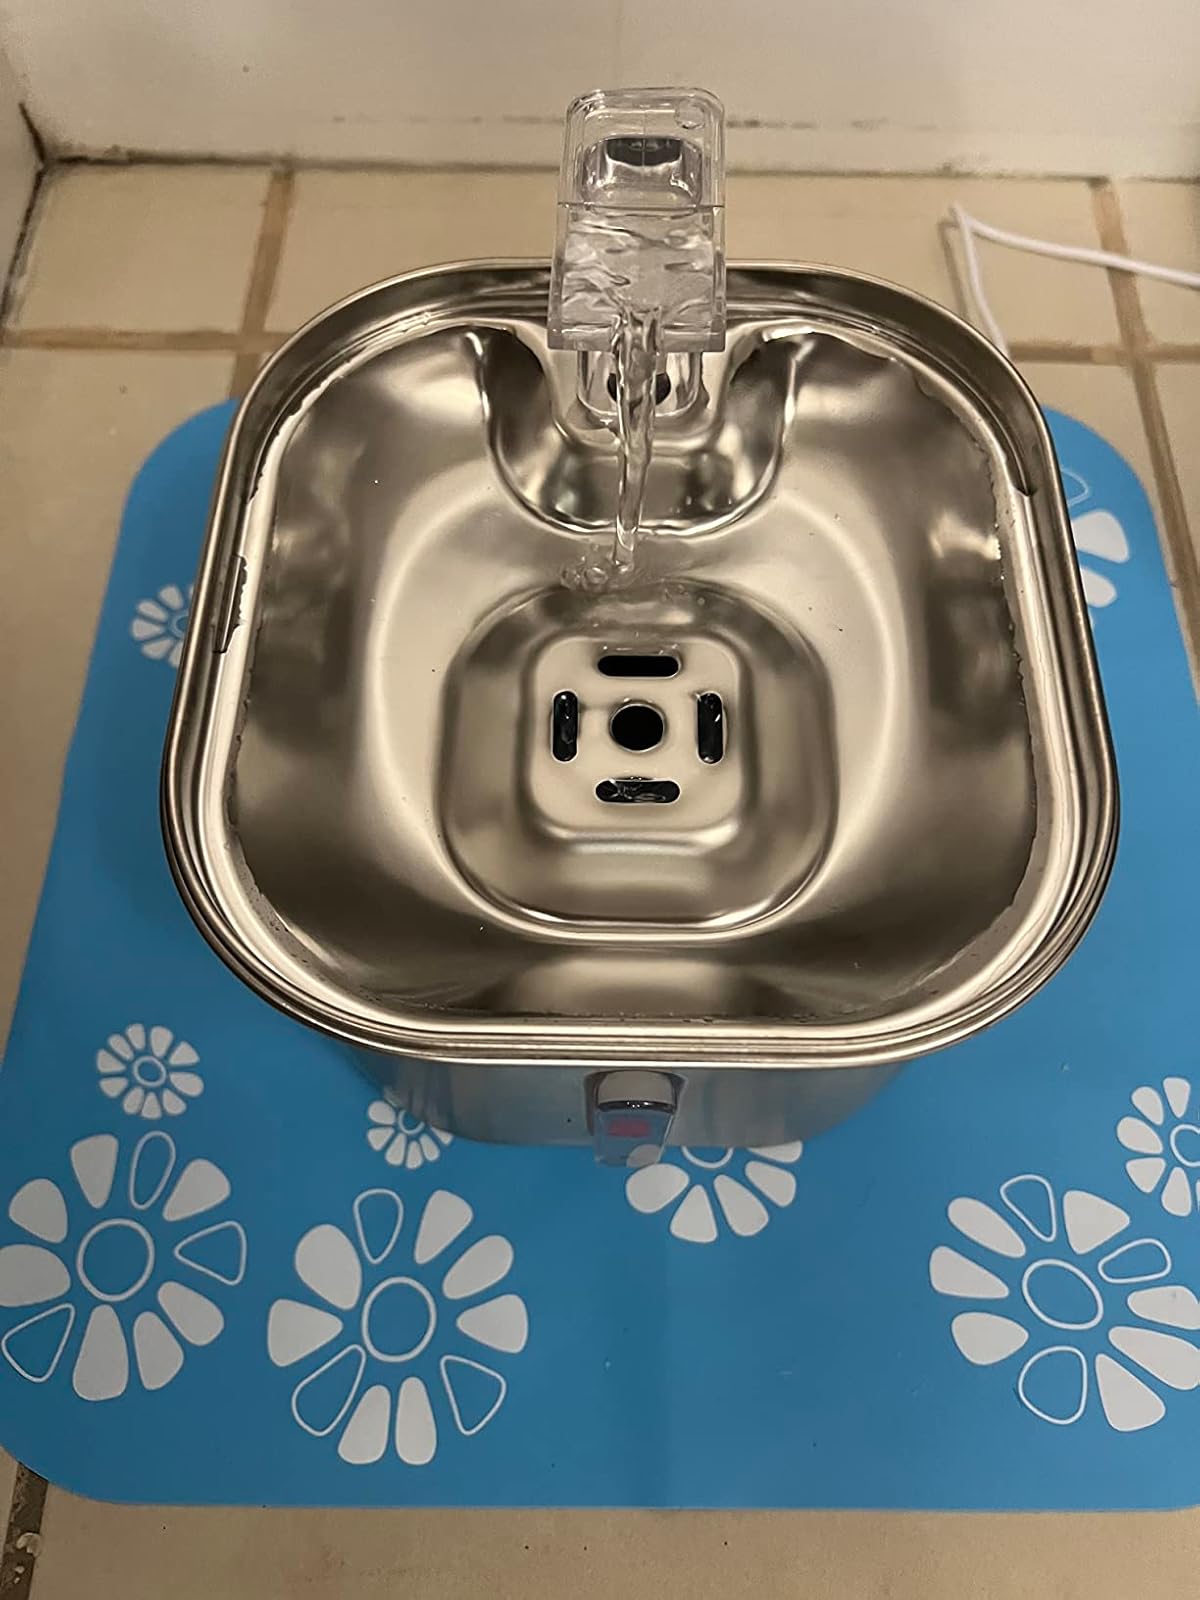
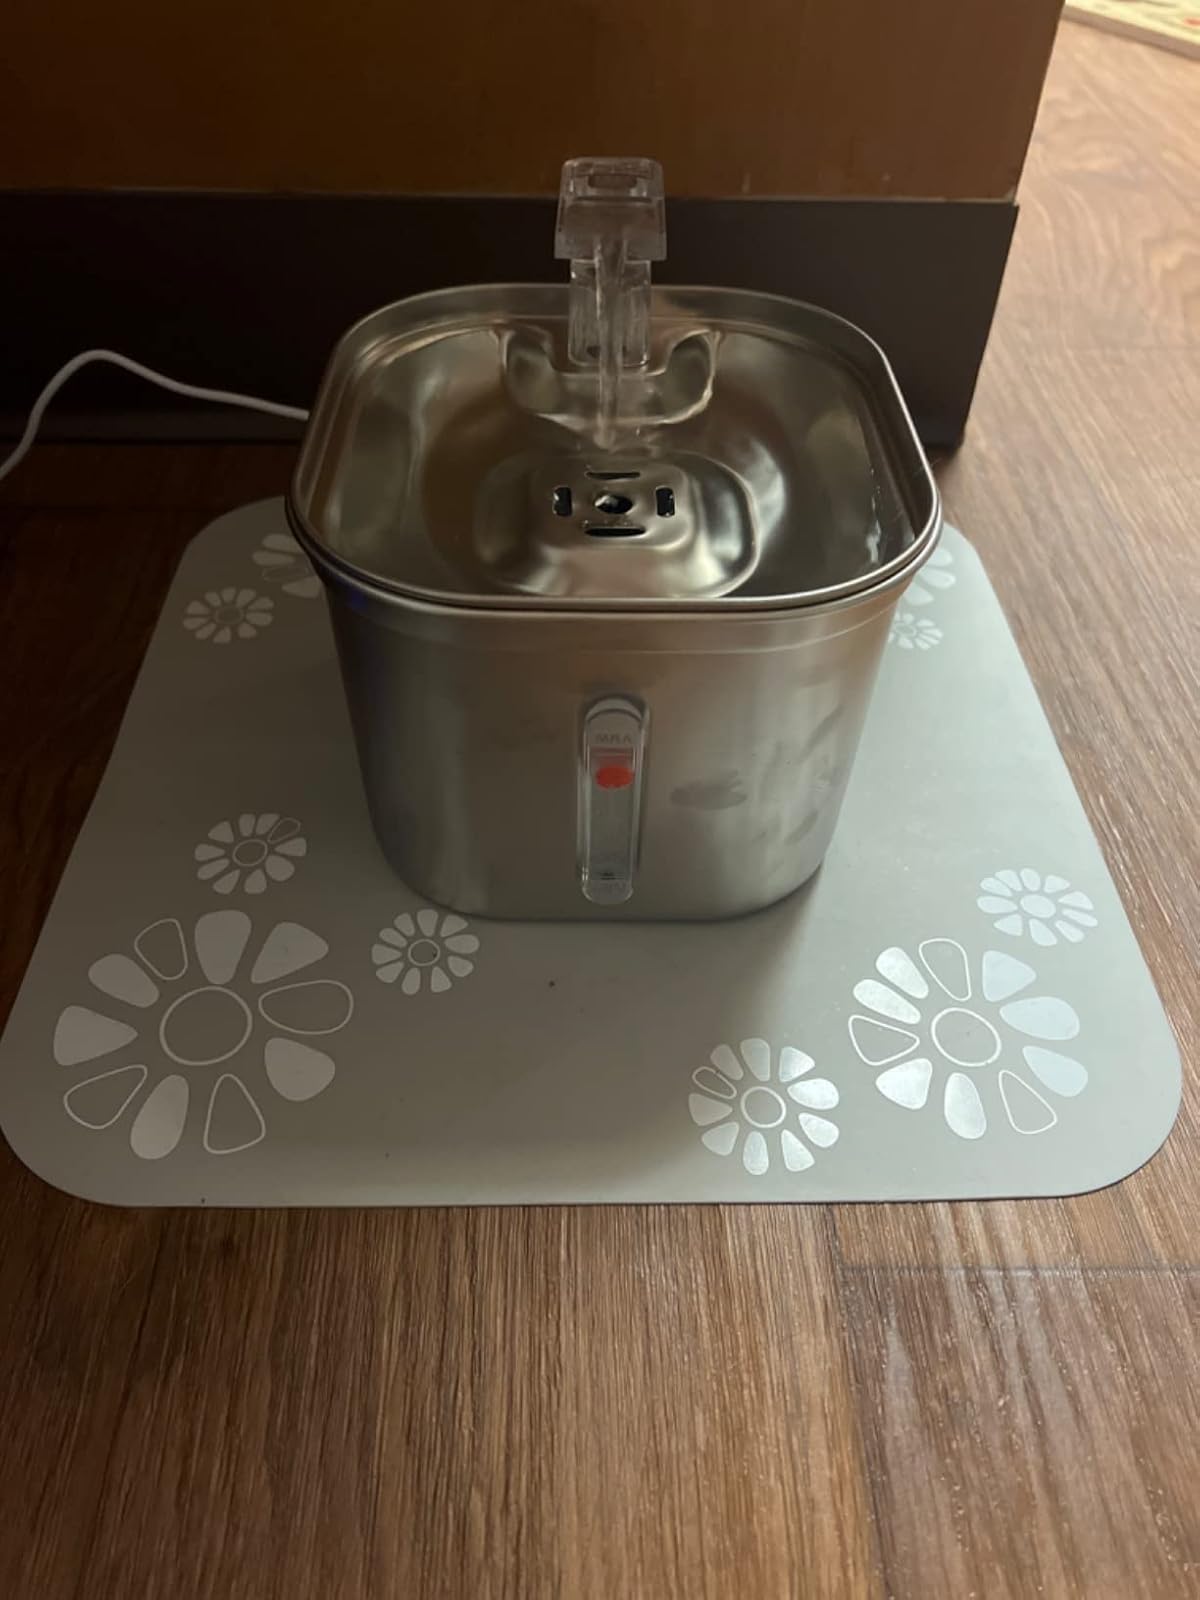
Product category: items_bowl
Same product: yes